The Prince of Egypt

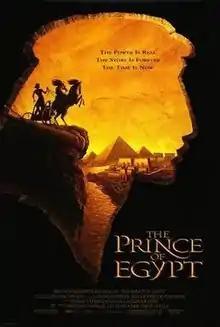
Theatrical release poster

The Prince of Egypt is a 1998 American animated musical drama film produced by DreamWorks Pictures and DreamWorks Animation, and distributed by DreamWorks Distribution. It is the second feature film from DreamWorks Animation, the first to be traditionally animated, and the first to be animated entirely in-house at DWA Glendale after Amblimation was officially closed in 1997. The film is an adaptation of the Book of Exodus and follows the life of Moses from being a prince of Egypt to a prophet chosen by God to carry out his ultimate destiny of leading the Hebrews out of Egypt. It was directed by Brenda Chapman, Steve Hickner, and Simon Wells, and written by Philip LaZebnik, from a story by Kelly Asbury and Lorna Cook. It features songs written by Stephen Schwartz and a score composed by Hans Zimmer. The film stars the voices of Val Kilmer, Ralph Fiennes, Michelle Pfeiffer, Sandra Bullock, Jeff Goldblum, Danny Glover, Patrick Stewart, Helen Mirren, Steve Martin, and Martin Short.